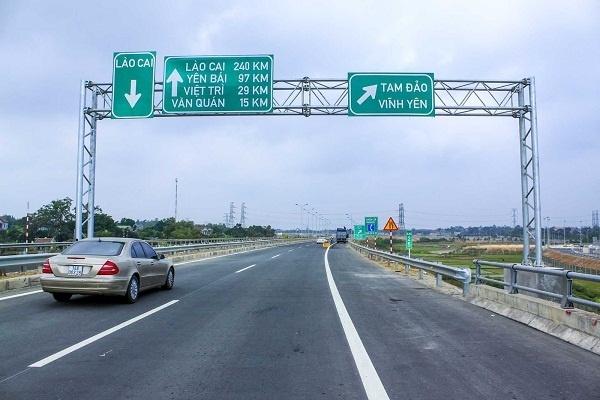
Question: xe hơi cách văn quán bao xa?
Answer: xe hơi cách văn quán 15 km